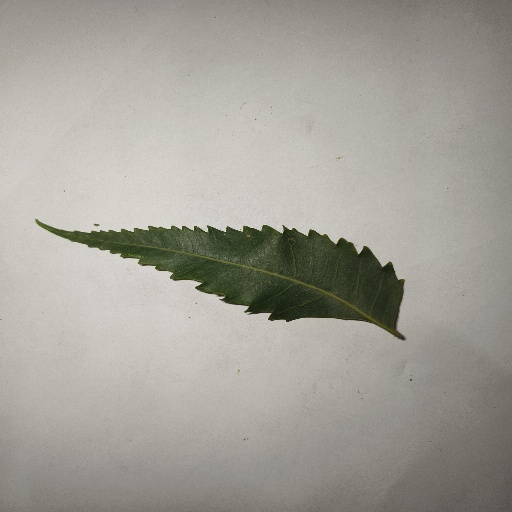
Species: Neem
Leaf condition: Healthy Leaf